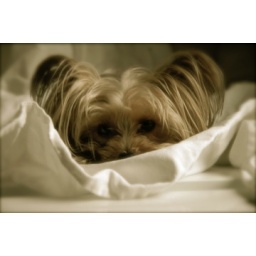
Hannah portrait in black and white